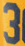
Number: 3